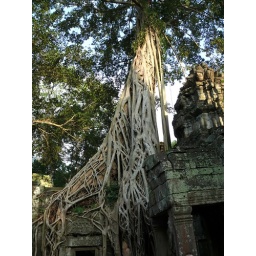
Massive spung tree within the temple ground of the Angkor Wat complex.